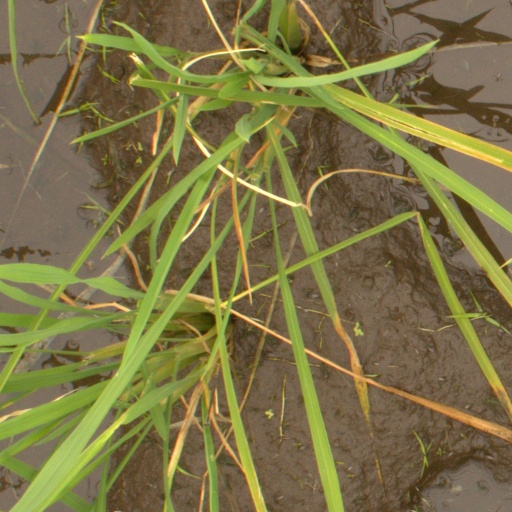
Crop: rice